St. William's Catholic Church (Long Lake, New York)

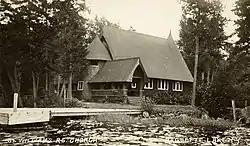
St. William's Catholic Church, ca. 1905

St. William's Catholic Church is a historic Roman Catholic church on Long Point on Raquette Lake in Raquette Lake, Hamilton County, New York. The building and grounds are no longer part of the Catholic Church/Ogdensburg diocese but are maintained by a nonprofit organization.